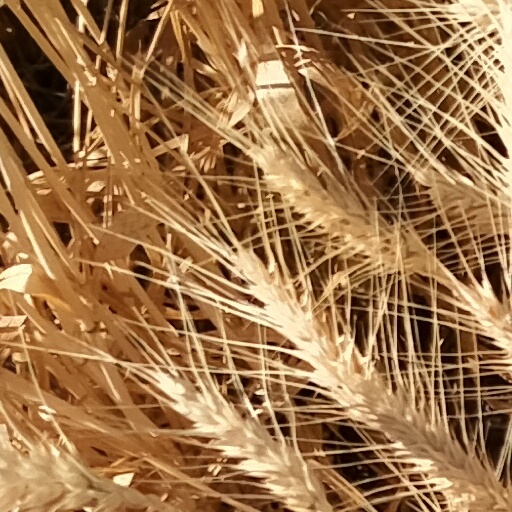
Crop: wheat